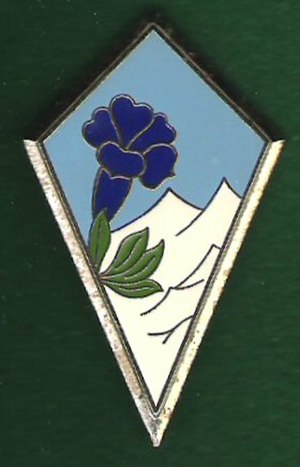
Armée de terre / Overkommandoen for de franske landtropper / 27. Bjerginfanteribrigade i Grenoble
Armée de terre er navnet på den franske hær og den ene af de fire dele som Frankrigs væbnede styrker består af. De tre andre er luftvåbnet, flåden og Gendarmerie nationale. Hæren ledes af stabschefen, som er ansvarlig overfor stabschefen for de væbnede styrker og forsvarsministeren, for at lede organisationen, for at uddanne og øve personellet, for indsættelsen og taktik og strategi i en krigssituation og for at planlægge for udvidelse og vedligeholdelse af hærens materiel.